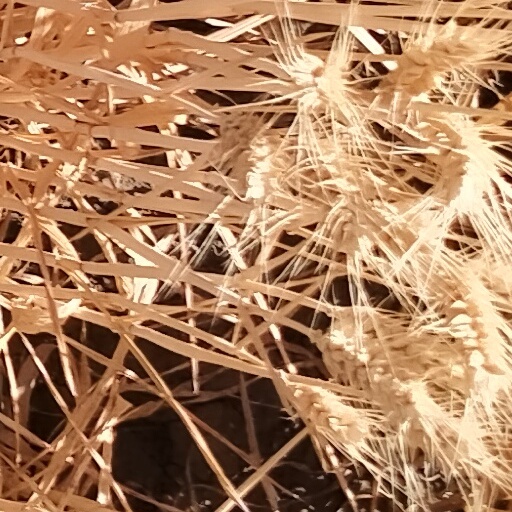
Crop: wheat